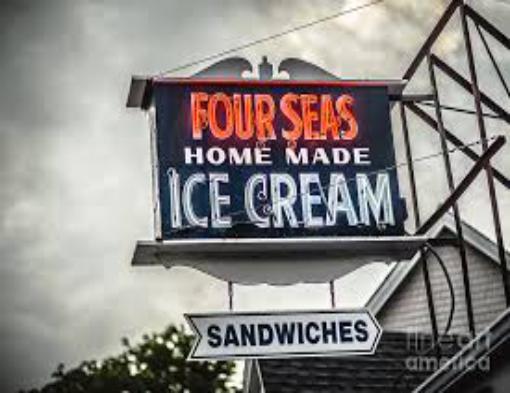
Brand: Four Seas Ice Cream
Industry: Food